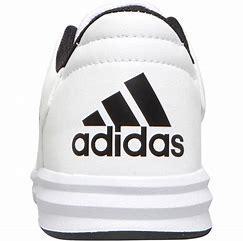
Brand: Adidas
Model: Altasport